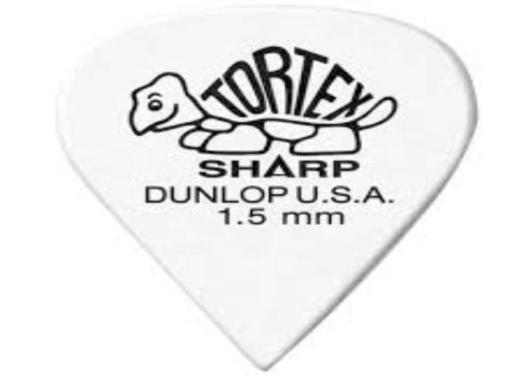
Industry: Leisure